Self-Portrait with Halo and Snake

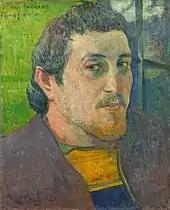
"Self-Portrait Dedicated to Carrière" (1888 or 1889)

Jirat-Wasiutyński notes that art historian Denys Sutton was the first critic to interpret Gauguin's self-portrait as "demonic". This interpretation is illustrated by the pendant, the companion piece "Portrait of Jacob Meyer de Haan" (1889), which visually complements the "Self-Portrait". De Haan's devilish eyes and red hair shaped like horns in his portrait on the left side of the dining room where it was created "in situ", corresponds to the snake held in Gauguin's hand in his self-portrait on the right door of the dining room. Two books appear on the table in de Haan's portrait: "Paradise Lost" (1667–74) by seventeenth-century English poet John Milton, and "Sartor Resartus" by Thomas Carlyle. These respective literary allusions, to Milton's Satan and to Carlyle's Diogenes Teufelsdröckh, a character described as both angelic and diabolical, play directly into de Haan's and Gauguin's corresponding self-portraits. Jirat-Wasiutyński argues that Gauguin portrays himself as a magus, as "both seer and demonic angel".